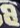
Number: 8